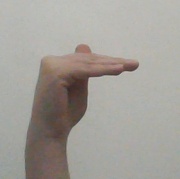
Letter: khaa